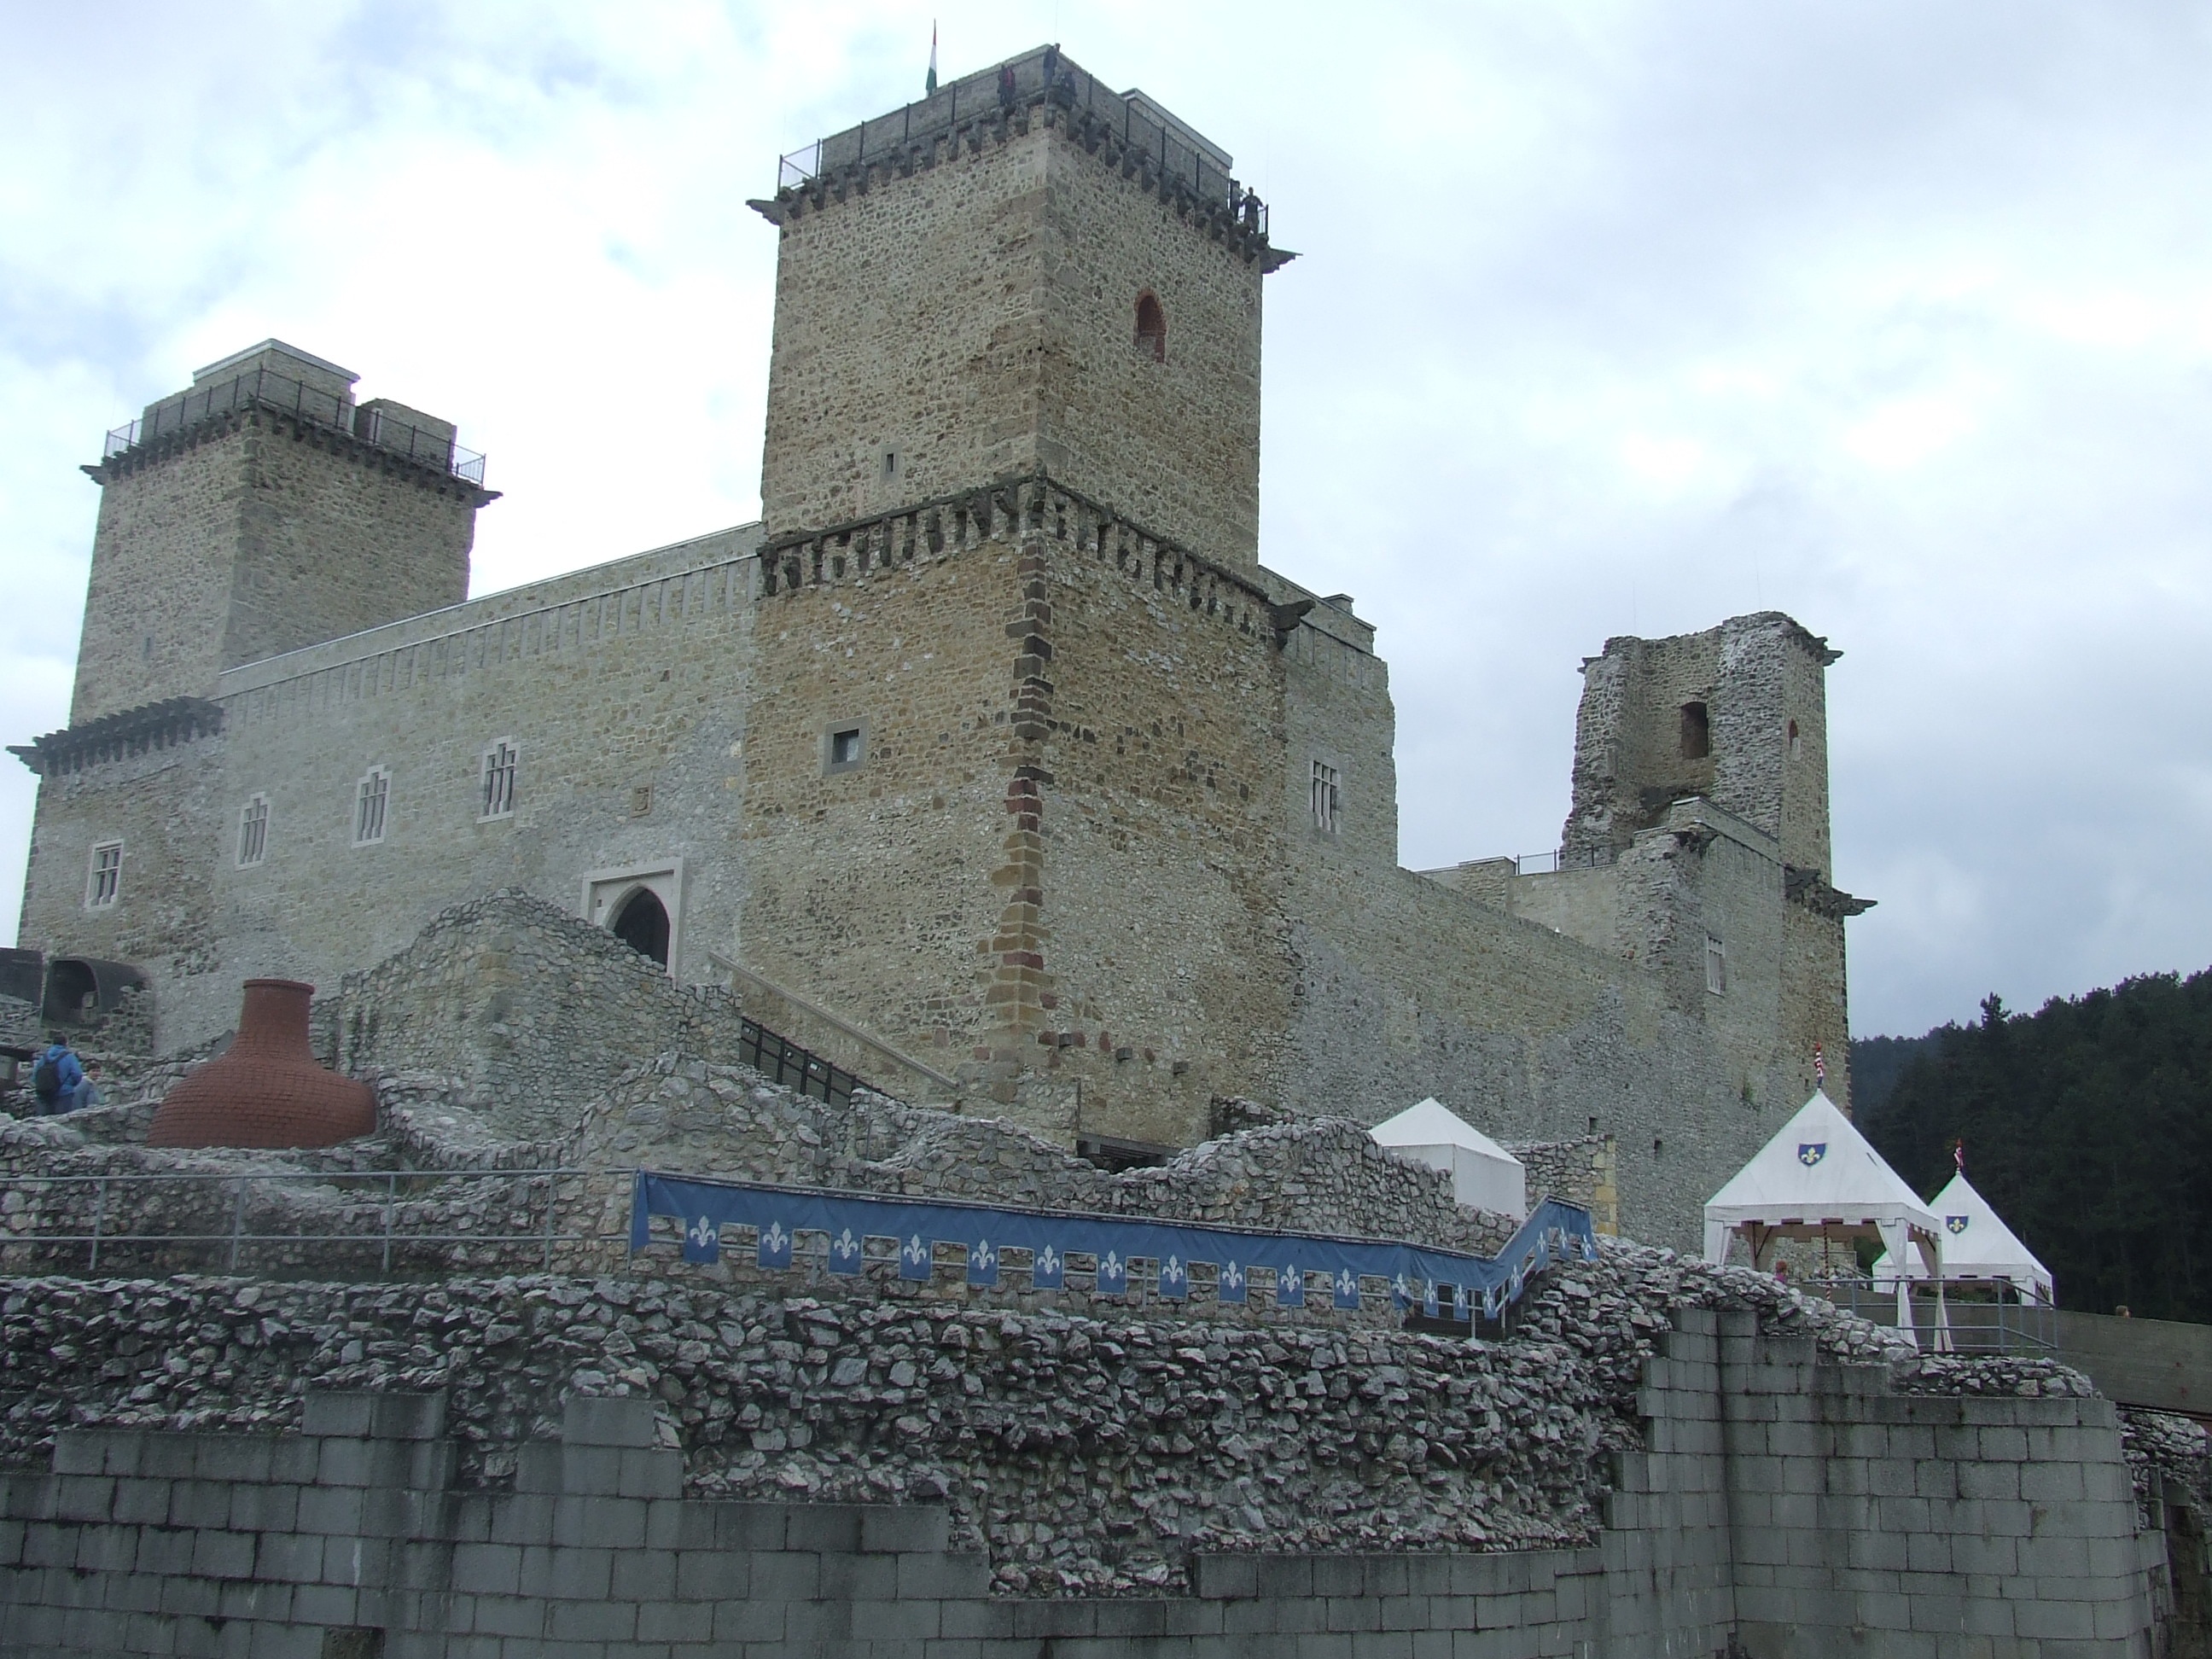
building, chateau, monument, tower, castle, fortification, fortress, history, middle ages, miskolc hungary, castle of di sgy r, age of